List of birds of Lakshadweep

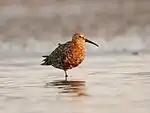
Curlew sandpiper

The family Cuculidae includes cuckoos, roadrunners and anis. These birds are of variable size with slender bodies, long tails and strong legs. Many are brood parasites.